Gina Yashere

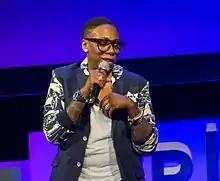
Yashere at the Tribeca Film Festival in 2018

Regina Obedapo Iyashere (born 6 April 1974) is a British comedian, actress and writer who has made numerous appearances on British and American television. She co-created the American sitcom "Bob Hearts Abishola", on which she plays a supporting role.